Dassault Mirage III

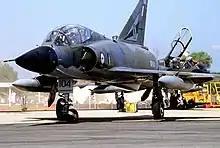
An Australian Mirage IIID in 1988

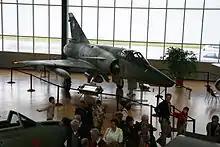
Swiss Dassault Mirage IIIRS on display

Australia first showed an official interest in replacing its CAC Sabre with the Mirage III in 1960, and initially considered a variant powered by a licence-built variant of the Rolls-Royce Avon turbojet (used by the CAC Sabre). While an experimental Avon-powered Mirage III was built as a prototype and flown in trials, it did not result in use of the Avon by a production variant.